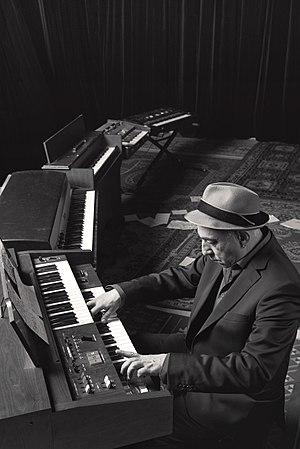
Denis Péan
Denis Péan naît le 18 mai 1961 dans la ferme de ses parents à Sorges, commune des Ponts-de-Cé en France. A l'adolescence il découvre le rock des années 70, achète un orgue Farfisa et commence à jouer avec quelques camarades. Il rentre au Lycée David d'Angers et s'inscrit au Conservatoire d'Angers en classe de solfège, de basson et de musique de chambre. Il se passionne pour la poésie, les livres et le jazz. A la sortie du lycée il investit avec quelques amis de lycée sa première maison musicale et commence à composer et écrire assidûment.